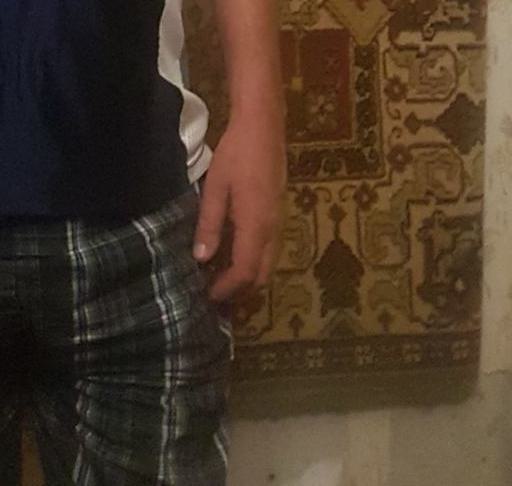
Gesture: no_gesture